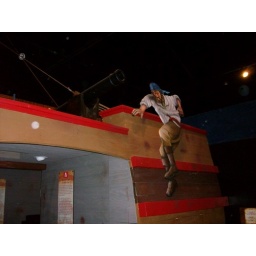
Deck (and deckhand) of the ship built by the Schiele Museum to house the exhibit.